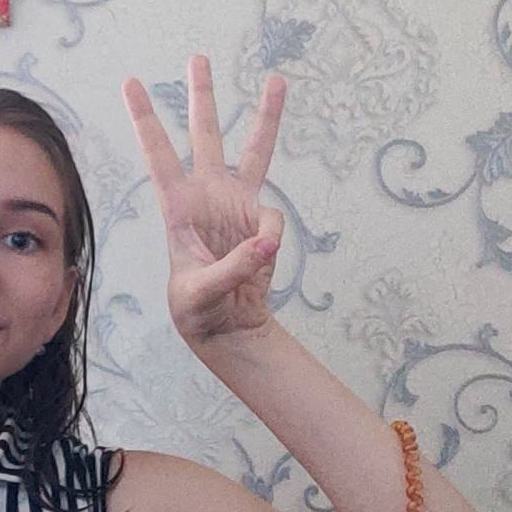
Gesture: three